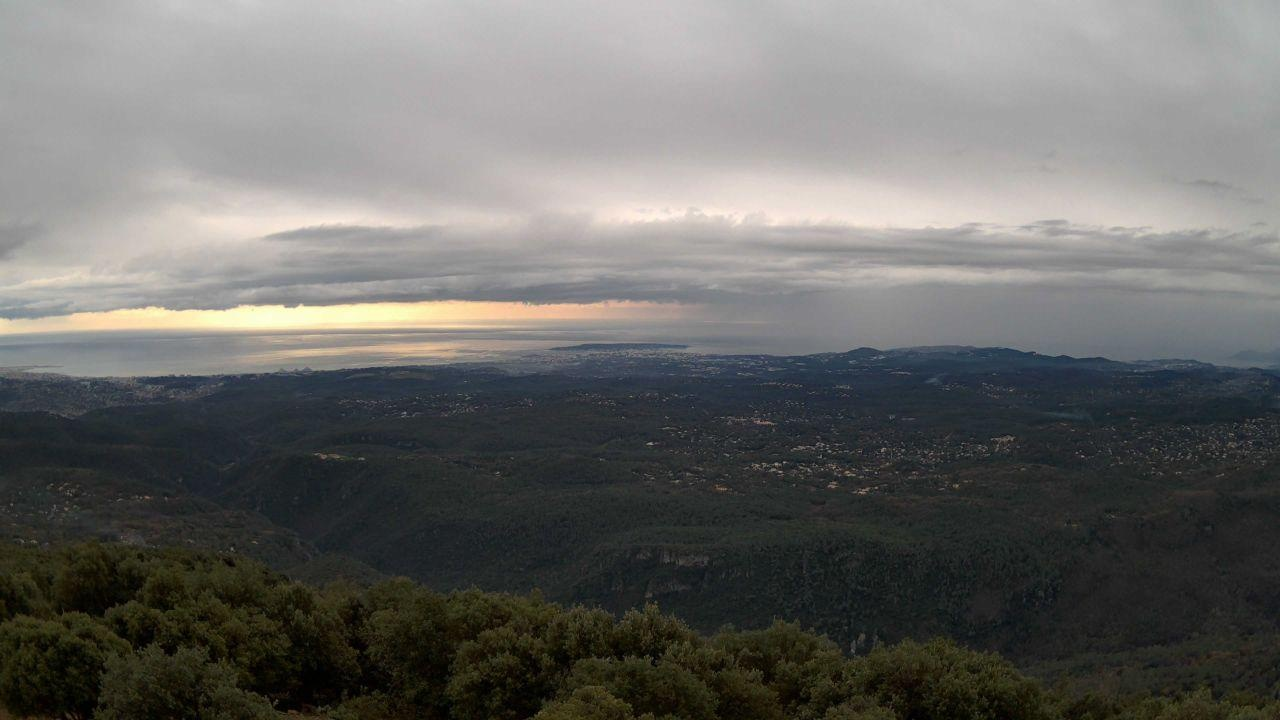
Fire: no
Smoke: yes